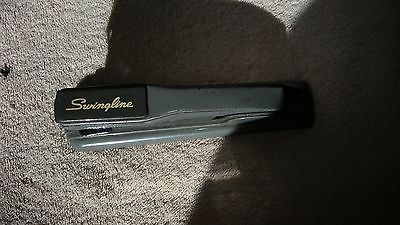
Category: stapler